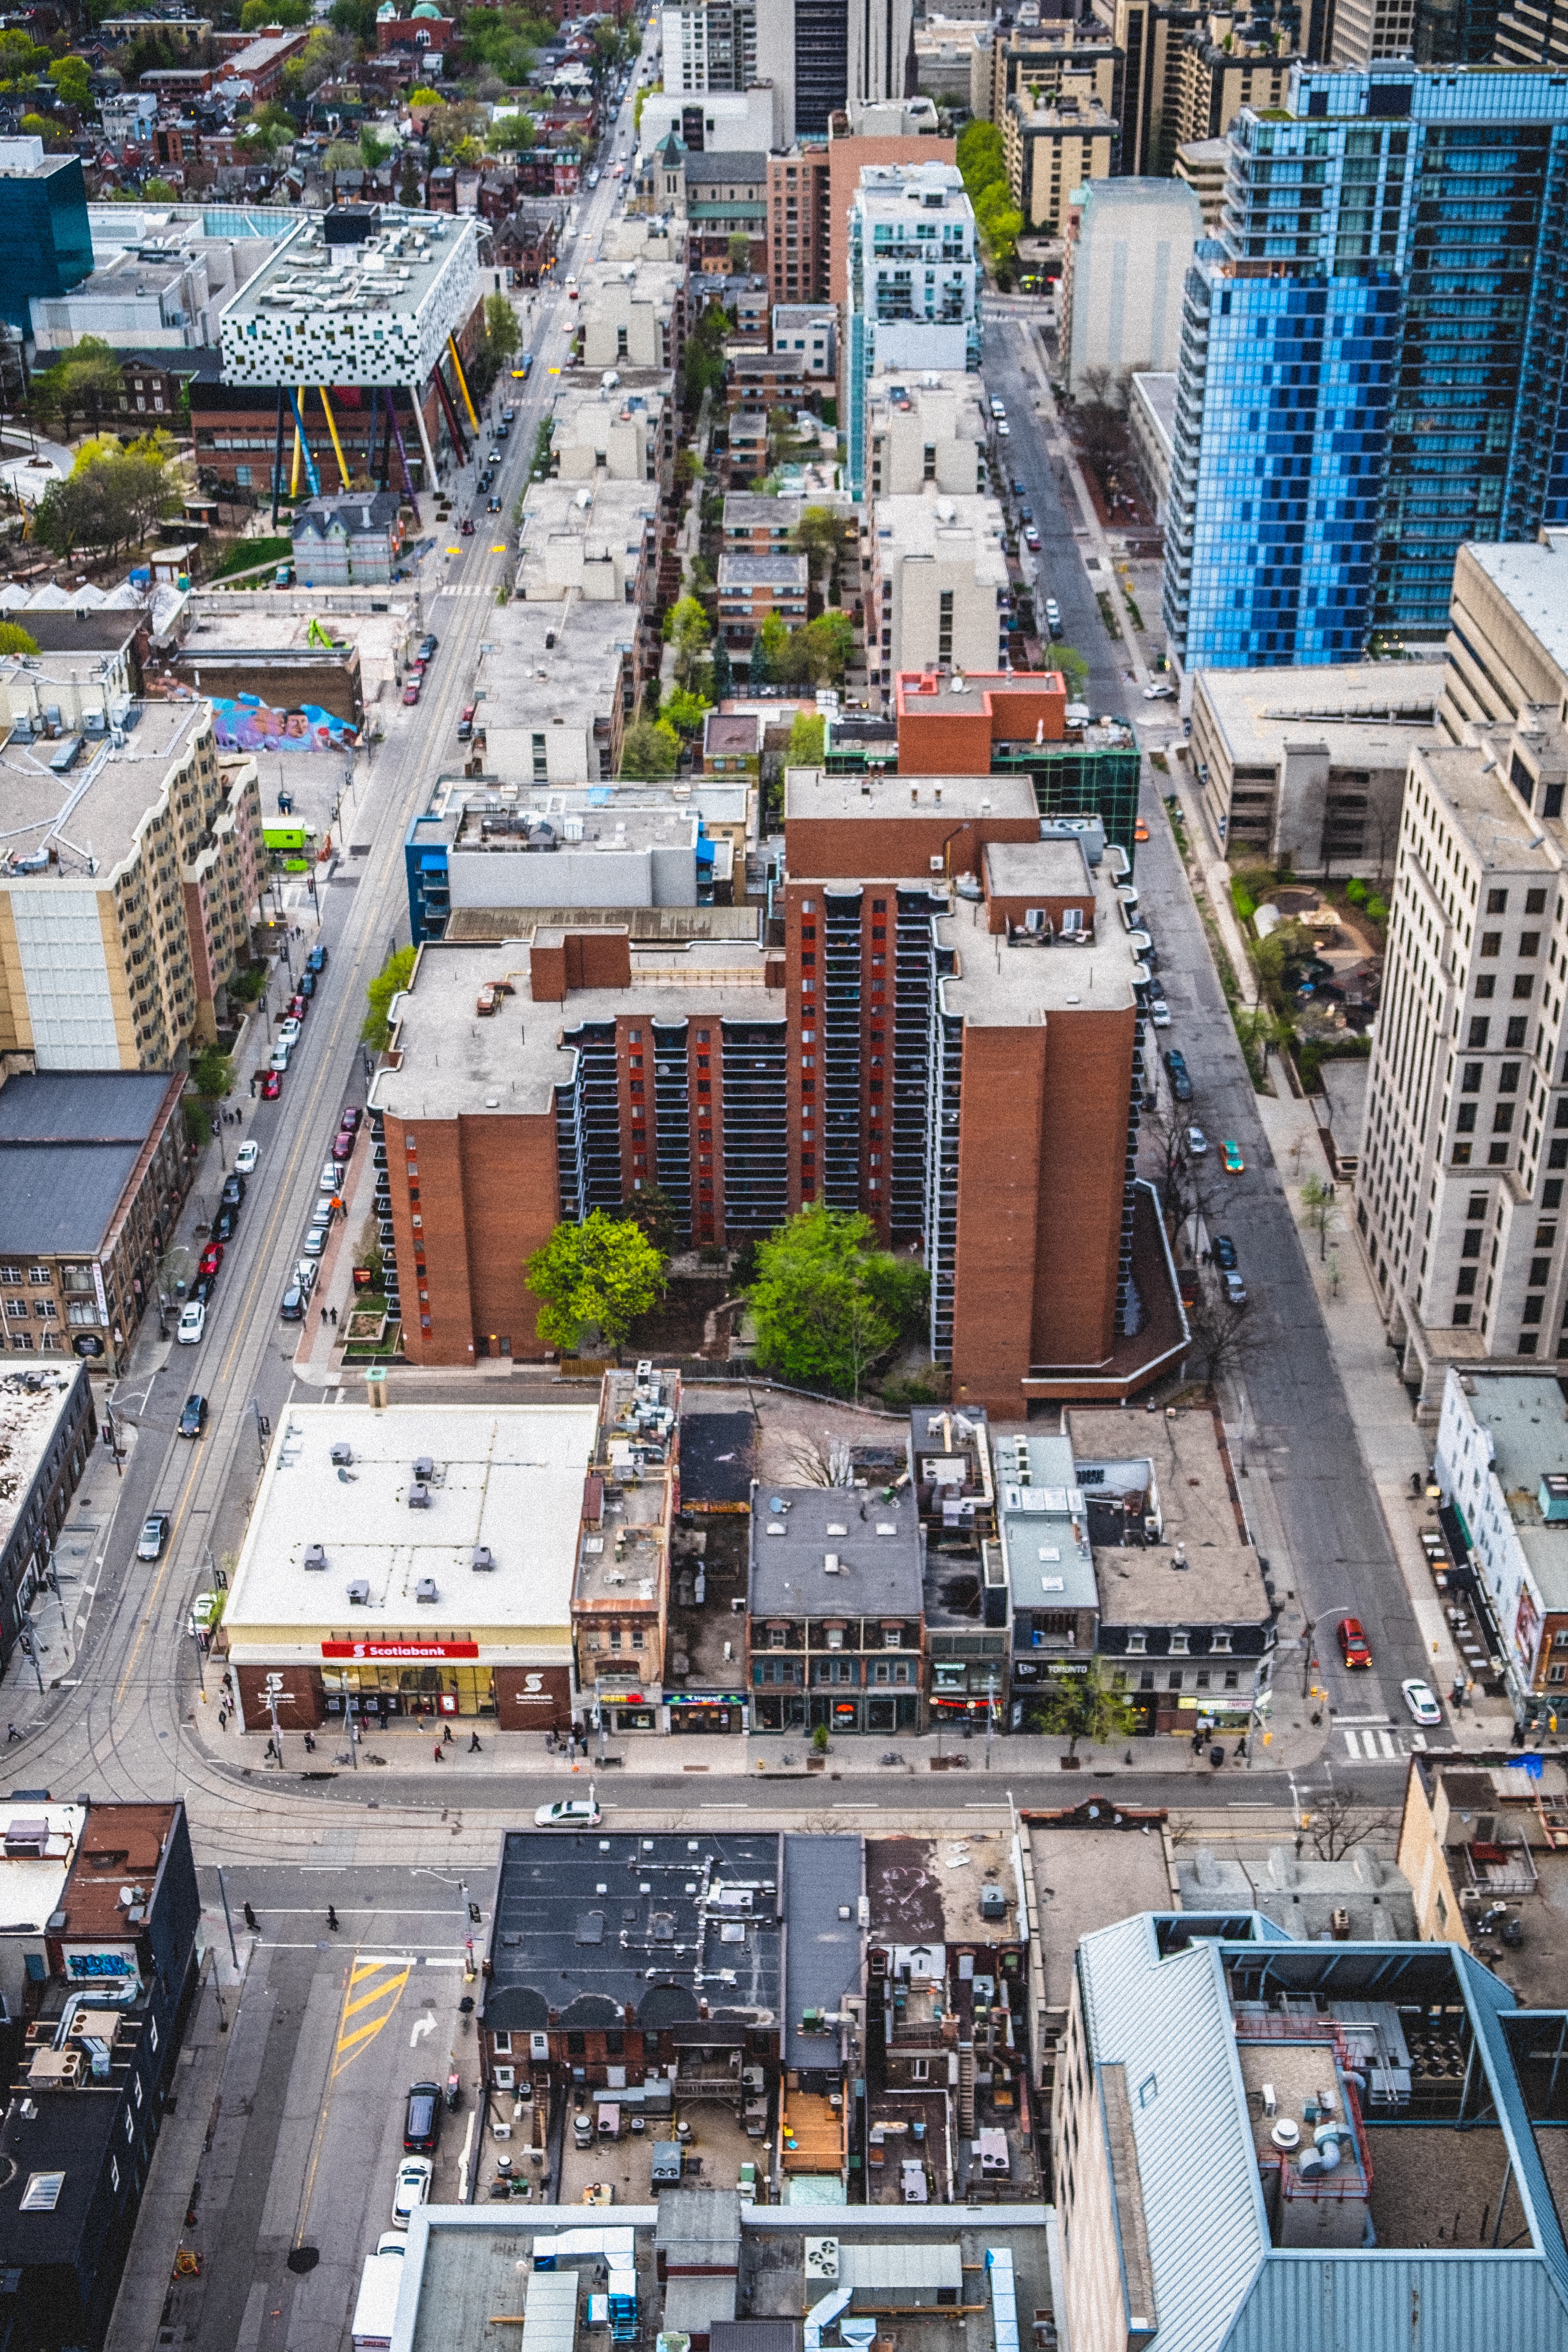
road, skyline, street, town, city, skyscraper, cityscape, downtown, transport, suburb, tower block, infrastructure, metropolis, neighbourhood, bird's eye view, aerial photography, urban area, residential area, human settlement, metropolitan area